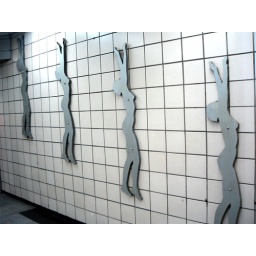
on a wall in the City Hall train station